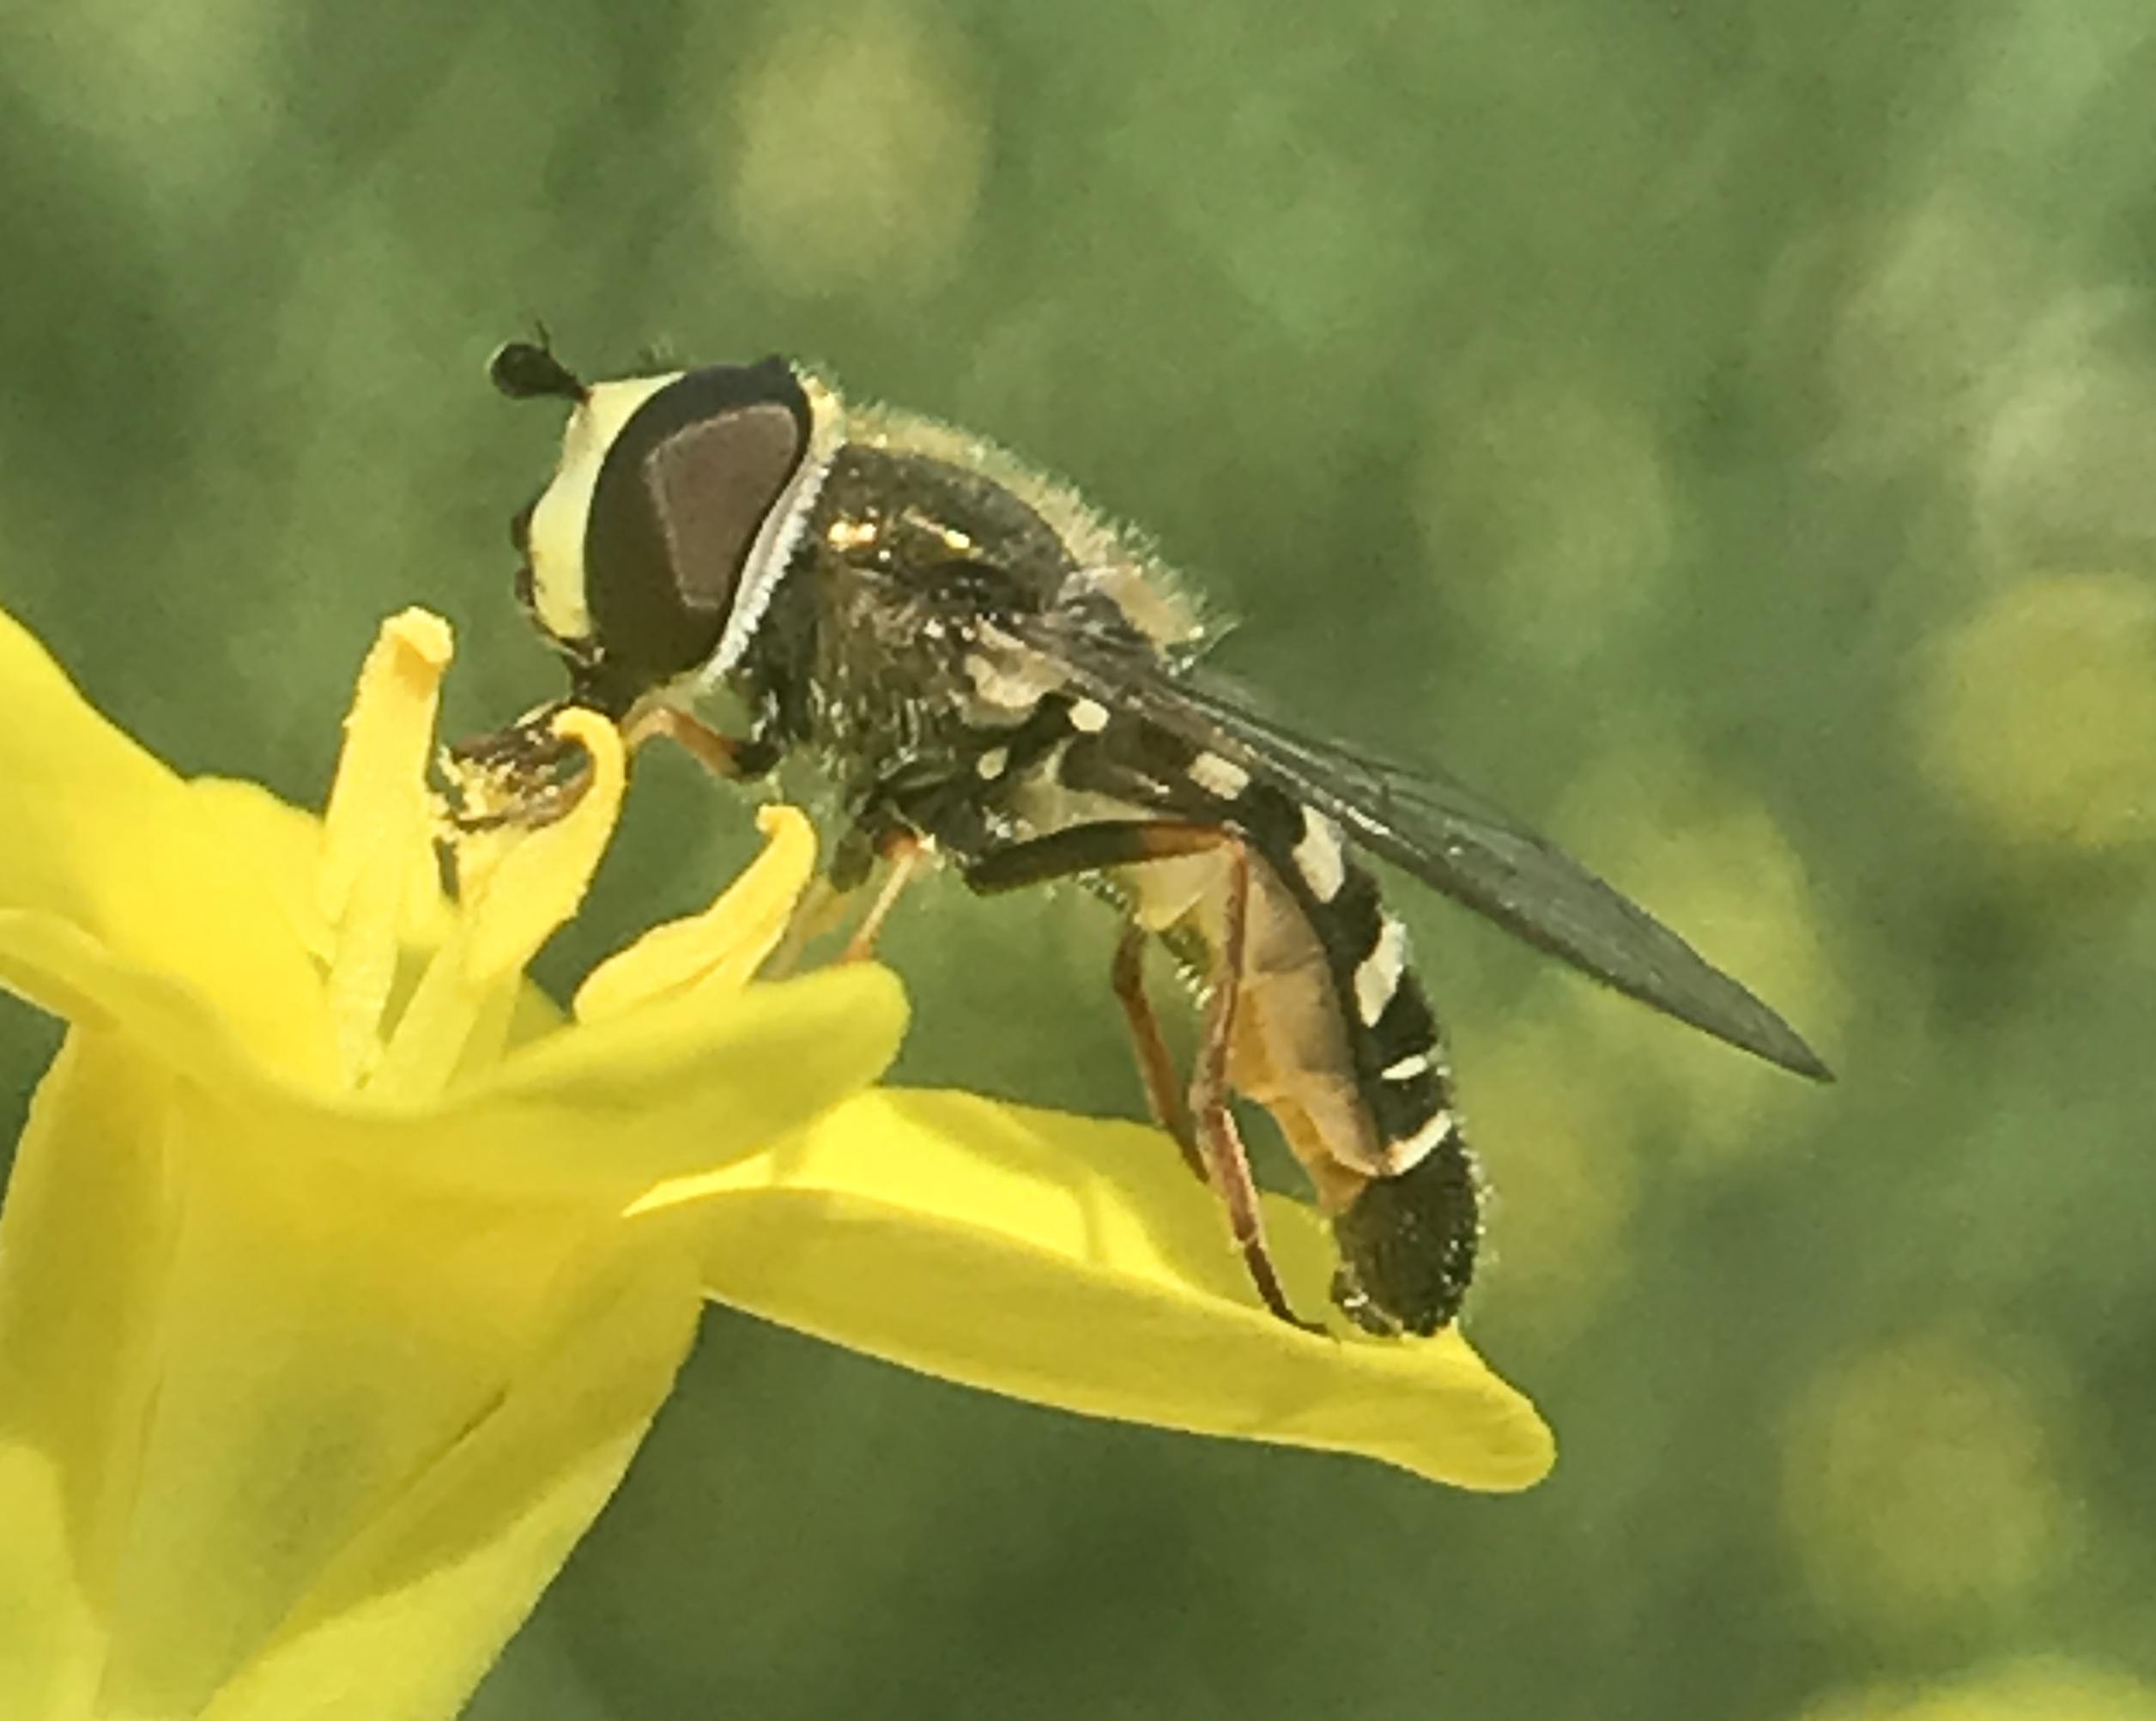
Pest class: predators